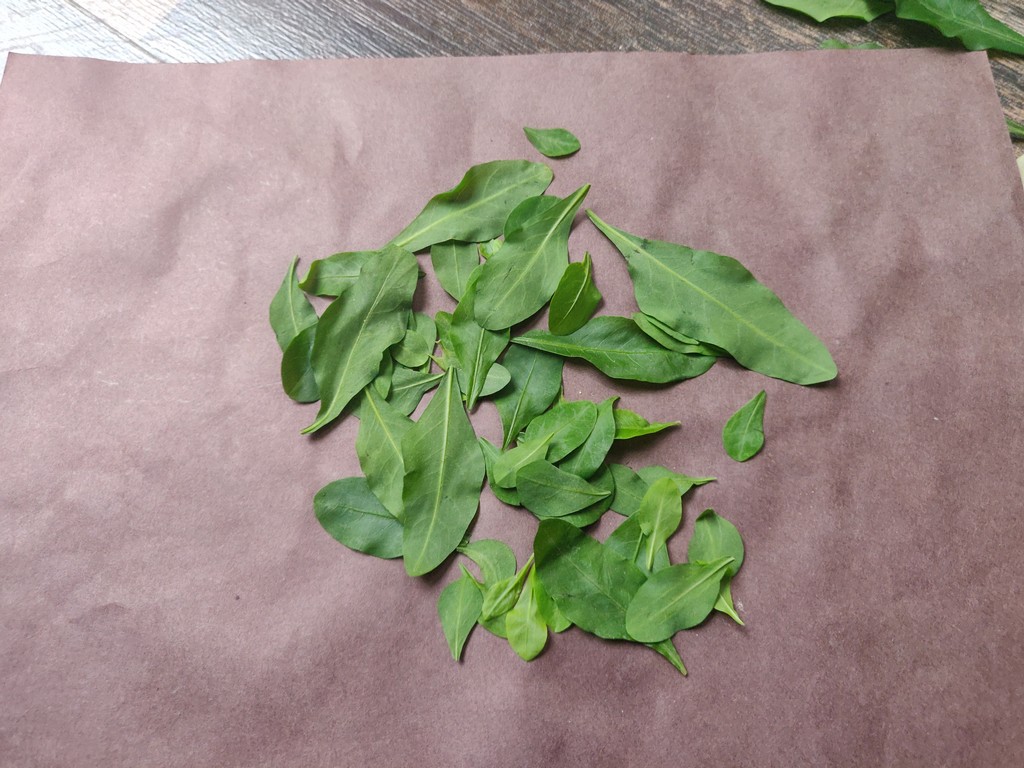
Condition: Healthy
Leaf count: multiple
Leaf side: unknown